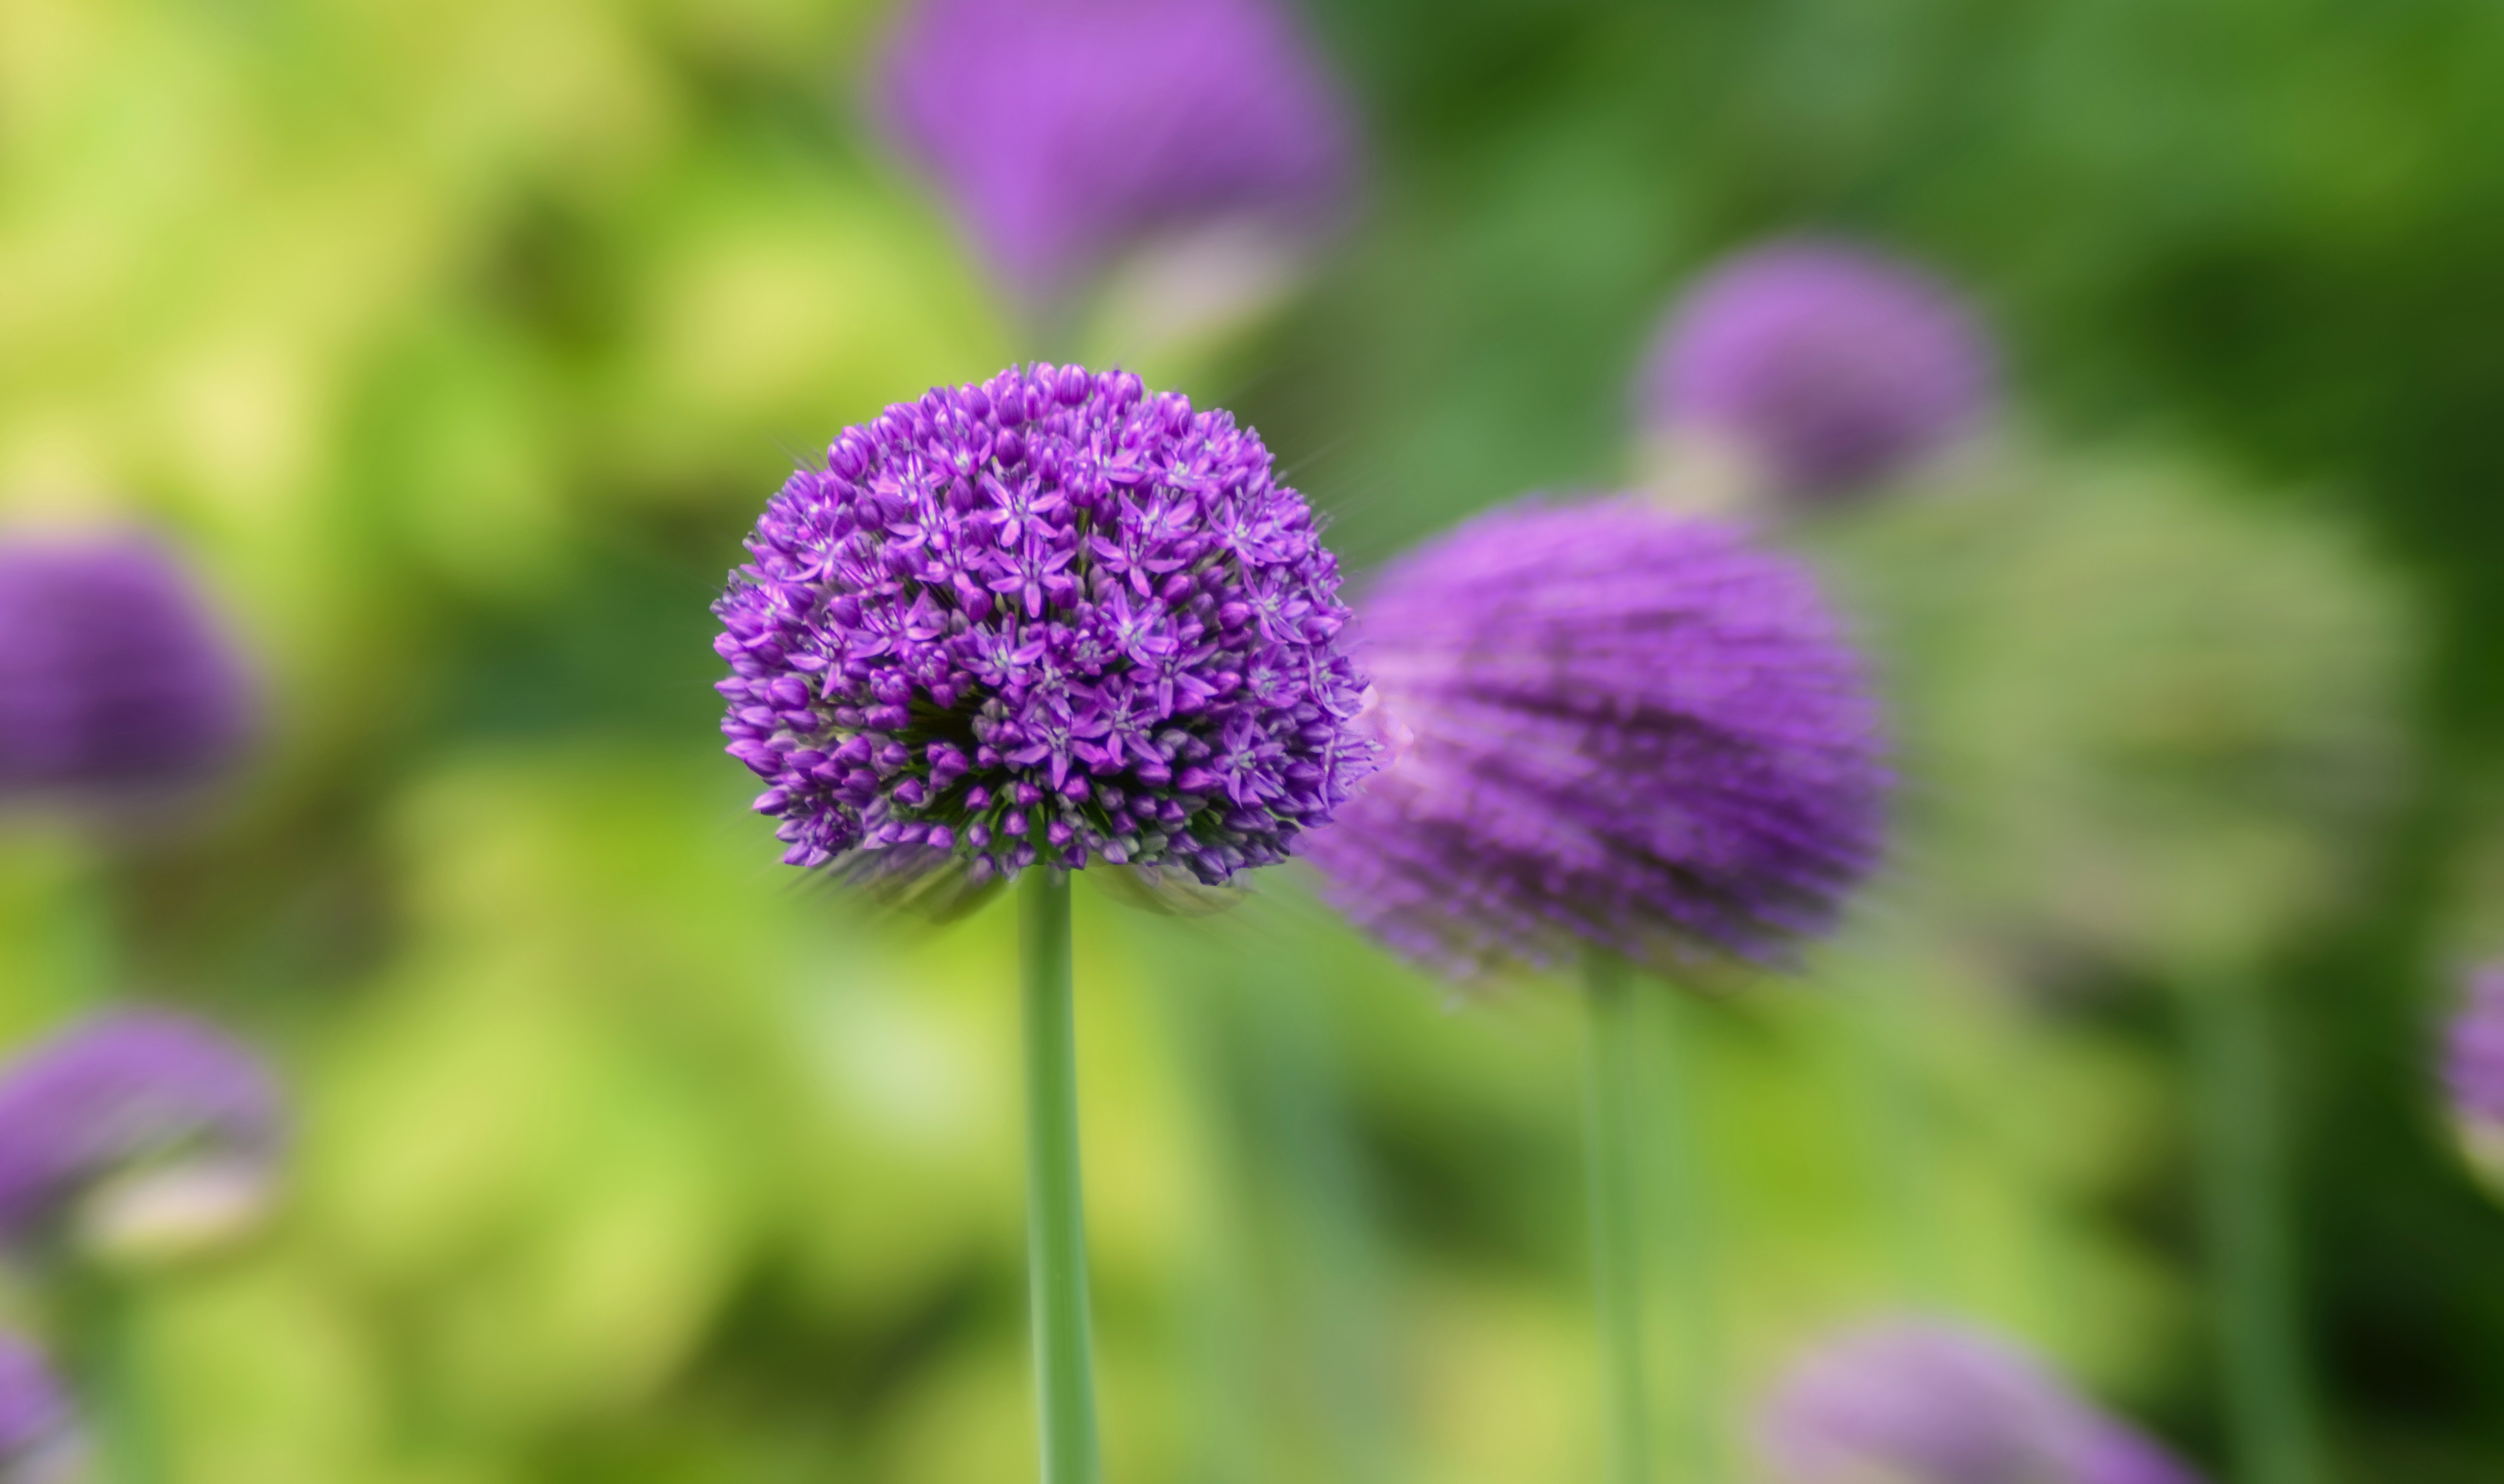
flowering plant, flower, purple, plant, violet, allium, lavender, botany, petal, grass, amaryllis family, wildflower, annual plant, perennial plant